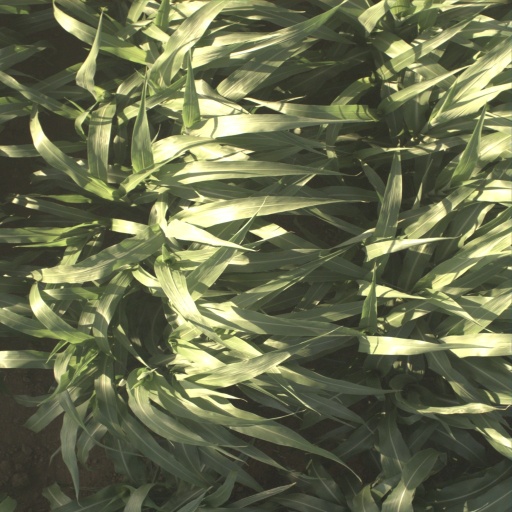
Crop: sorghum